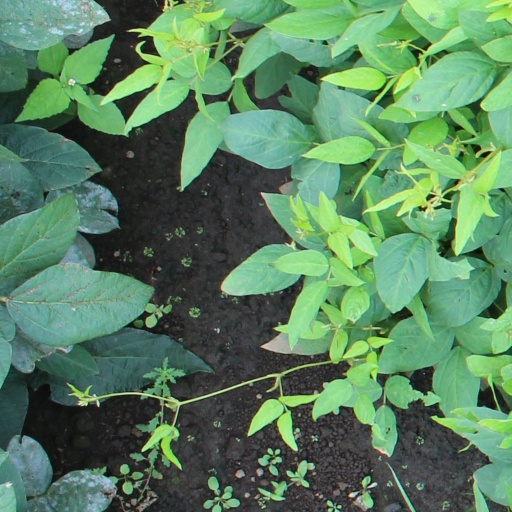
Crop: soybean